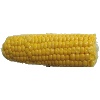
Label: corn